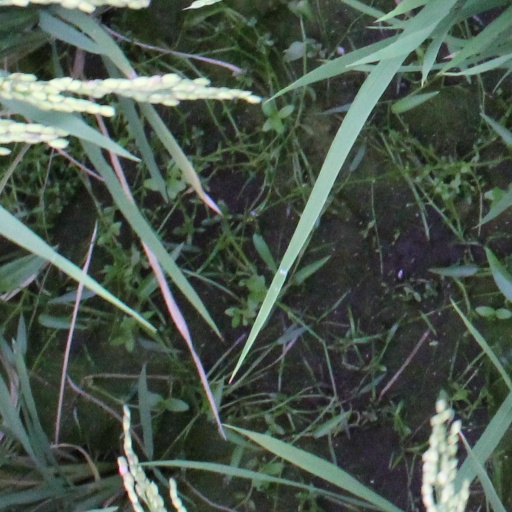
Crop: rice